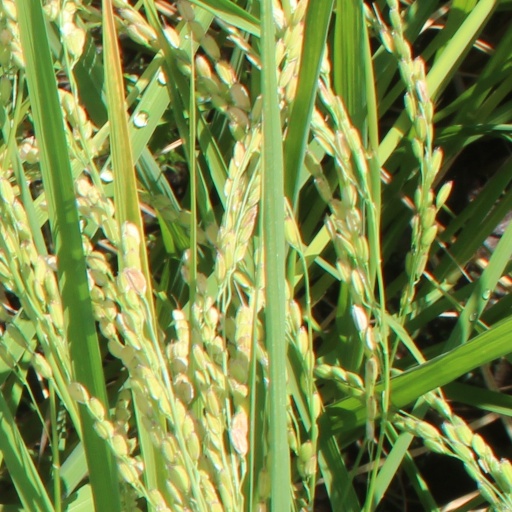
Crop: rice